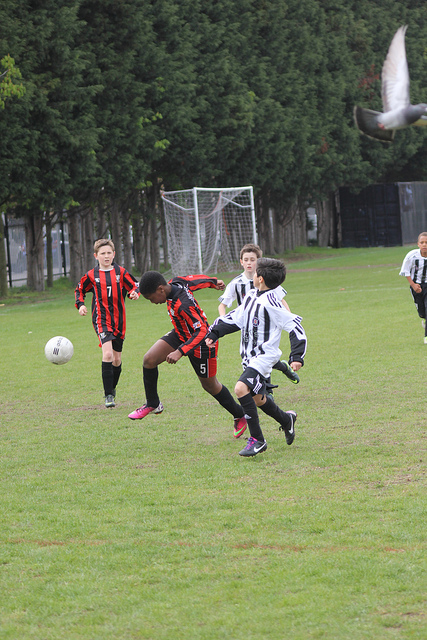
những đứa trẻ đang chơi bóng đá trên sân cỏ